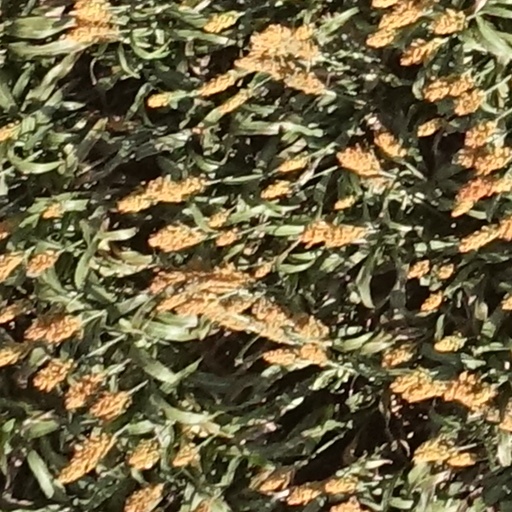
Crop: sorghum